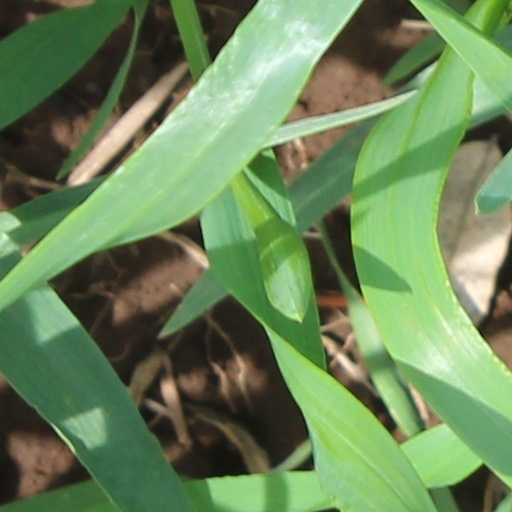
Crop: wheat